South Plains College

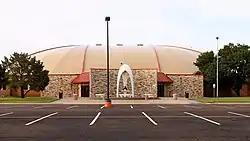
The Texan Dome at South Plains College.

South Plains College (SPC) is a public community college in Levelland, Texas. It also has five locations in Plainview, at the Reese Technology Center (formerly Reese Air Force Base), in western Lubbock, the Lubbock Downtown Center and the Career and Technical Center.